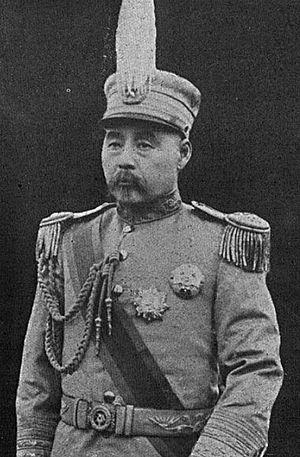
Feng Guozhang est un général de l'armée de Beiyang et le président de la république de Chine du 6 août 1917 au 10 octobre 1918.
La dénomination « gouvernement de Beiyang » désigne de façon familière l'autorité centrale de la république de Chine entre 1913 et 1928. Elle vient du nom de l'armée de Beiyang, fondée au temps de l'Empire mandchou des Qing et dont sont issus la plupart des chefs militaires qui dominent alternativement le pouvoir, de manière officielle ou officieuse.